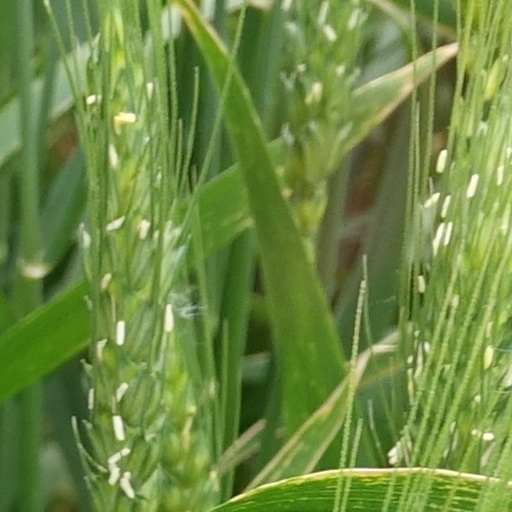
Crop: wheat